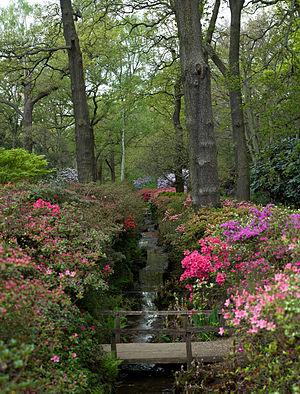
Richmond Park est le plus grand parc de Londres, dans le district de Richmond upon Thames. C'est l'un des huit parcs royaux de la capitale. Sa superficie est de 9,5 km². On peut y trouver une multitude d'espèces animales, tel l'écureuil cendré.